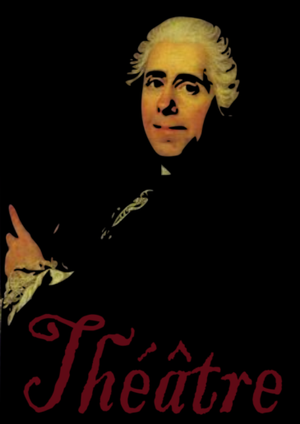
Marivaux - Théâtre [Création (personnelle)]
Le théâtre est à la fois l'art de la représentation d'un drame ou d'une comédie, un genre littéraire particulier, et l'édifice dans lequel se déroulent les spectacles de théâtre. On parle aussi de genre dramatique.